Bible translations in Norway

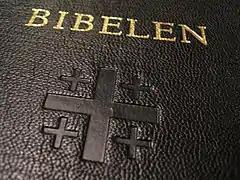
Detail from the cover of an edition of the 1978 translation

"Bible Society 1978 translation" ("NO78") was rooted primarily in the need for youth translation. This translation was a complete revision of previous translations, and was the second part of Berggravs plan. The Bible Society decided to start work in 1954, and by 1956 had formulated the basic principles of the new Bible translation. The next translation was meant to be written in a vibrant and modern language. The translation should this time be idiomatic, putting a greater emphasis on preserving the meaning of the basic text, instead of merely translating word-for-word. After various parts of the Bible were translated, test versions were published. "Selections from the Old Testament" (1966) was published in both Bokmål and Nynorsk, Psalms was published in Bokmål 1967, and "Thus saith the Lord. The twelve prophets" (1973) was published in both Bokmål and Nynorsk. These issues were with introduction and notes in the text. Several trial versions of the New Testament were also published before the entire New Testament was published officially in both Bokmål and Nynorsk in 1975, and the whole Bible likewise in 1978. Before the final release in 1978, there were consultations among ministers, theologians and linguists, and some changes were made to test editions. The final approval was made by the Bible Society's central board, which consisted of, among others, all the bishops in The Norwegian Church and representatives of the Evangelical Lutheran Free Church of Norway.